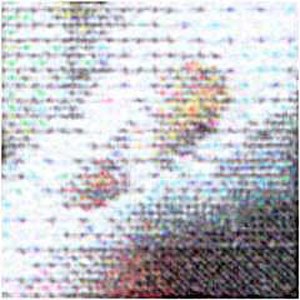
Dpi
Prikker lavet af en inkjet printer, set tæt på.
DPI betyder dots per inch og beskriver en printer eller trykmaskines opløsning. En printer har ofte en opløsning på 400 eller 600 dpi men fås også med 1200 dpi. Trykmaskiner har ofte en opløsning på 1200 eller 2400 dpi, hvilket betyder, at maskinen kan afsætte 1200 eller 2400 farvepunkter per tomme.